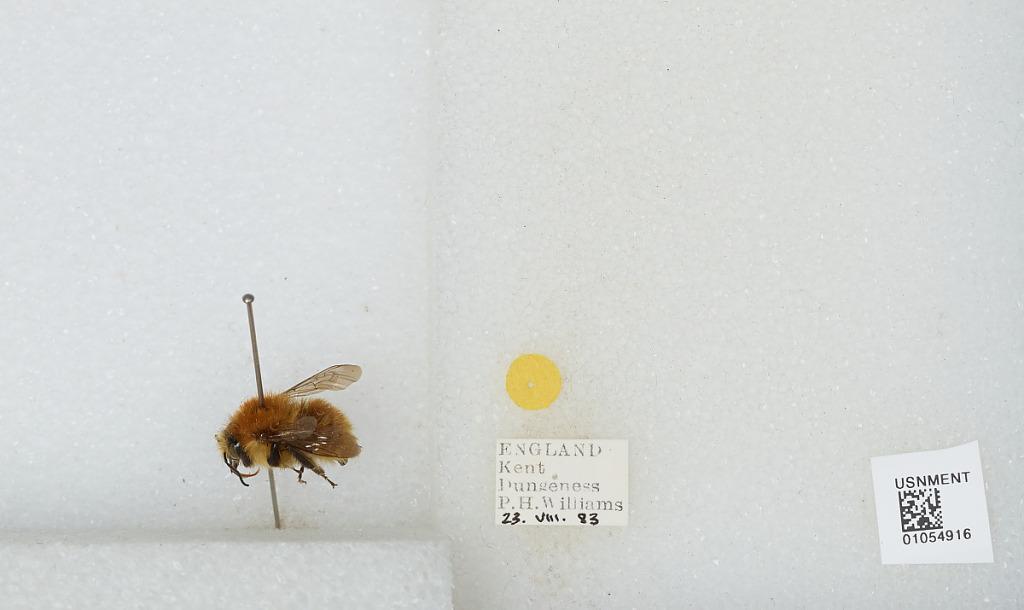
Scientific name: Bombus sp.
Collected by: P. Williams
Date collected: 1983-8-23
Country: United Kingdom
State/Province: England
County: Kent
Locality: Dungeness
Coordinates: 50.9167, 0.9667